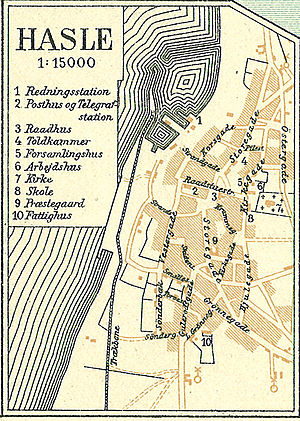
Hasle Klinker- og Chamottestensfabrik / Historie
Kort fra ca. 1900 med fabrikkens jernbane (Trækbane) ned til Hasle havn.
Kort over Bornholm
Hasle Klinker- og Chamottestensfabrik A/S ved Muleby på Bornholms vestkyst, ca. 3 km syd for Hasle, fremstillede fliser, ovnkakler, klinker, chamottesten og senere kloak- og drænrør ud fra ildfast ler. Fabrikken blev under navnet Hasle Kulværks Interessentskab grundlagt 15. september 1843. Efter økonomiske problemer blev fabrikken i 1889 genetableret og fik sit endelige navn. Fabrikken lukkede i 1997.